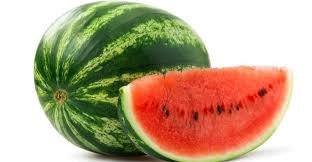
Label: Watermelon